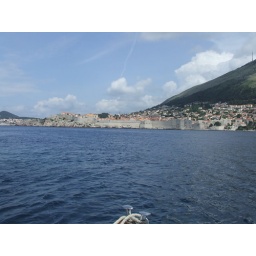
Around Dubrovnik harbour and walls by boat